Thomas M. Carnegie

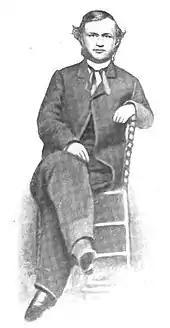
Thomas Carnegie at age 19.

His older brother Andrew made a good deal of money from stock investing, and in 1853 purchased their rented home on Rebecca Street. In 1858, after Andrew had been appointed Thomas Scott's assistant, the Carnegie family sold their Rebecca Street home and bought a large home in Altoona. Andrew was appointed superintendent of the western division of the Pennsylvania Railroad in 1859, and he made Thomas (who had quit school) his assistant. (This was not the end of Thomas' schooling. As an adult, he would later take classes at Duff College.)